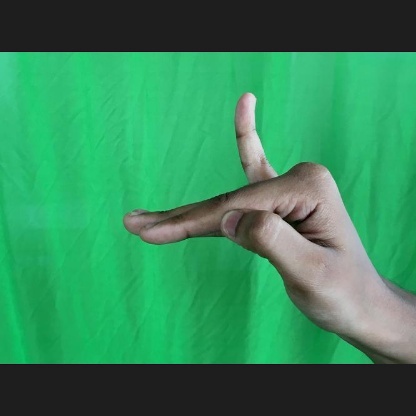
Mudra: Hamsapaksha